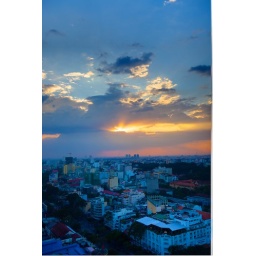
3 shot HDR exposure blended in Photomatix. As seen from the Sehraton Hotel's roof top bar